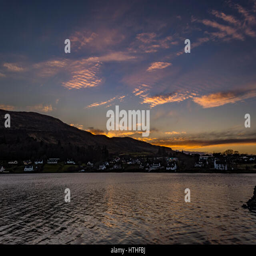
sunset reflecting off clouds , looking from the shore